Grenoble School of Management

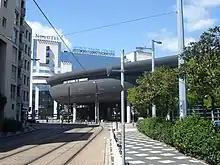
GEM campus.

In March 2016, Grenoble Ecole de Management (GEM) and EMLYON Business School announced their alliance, the Alliance Lyon Grenoble Business School.